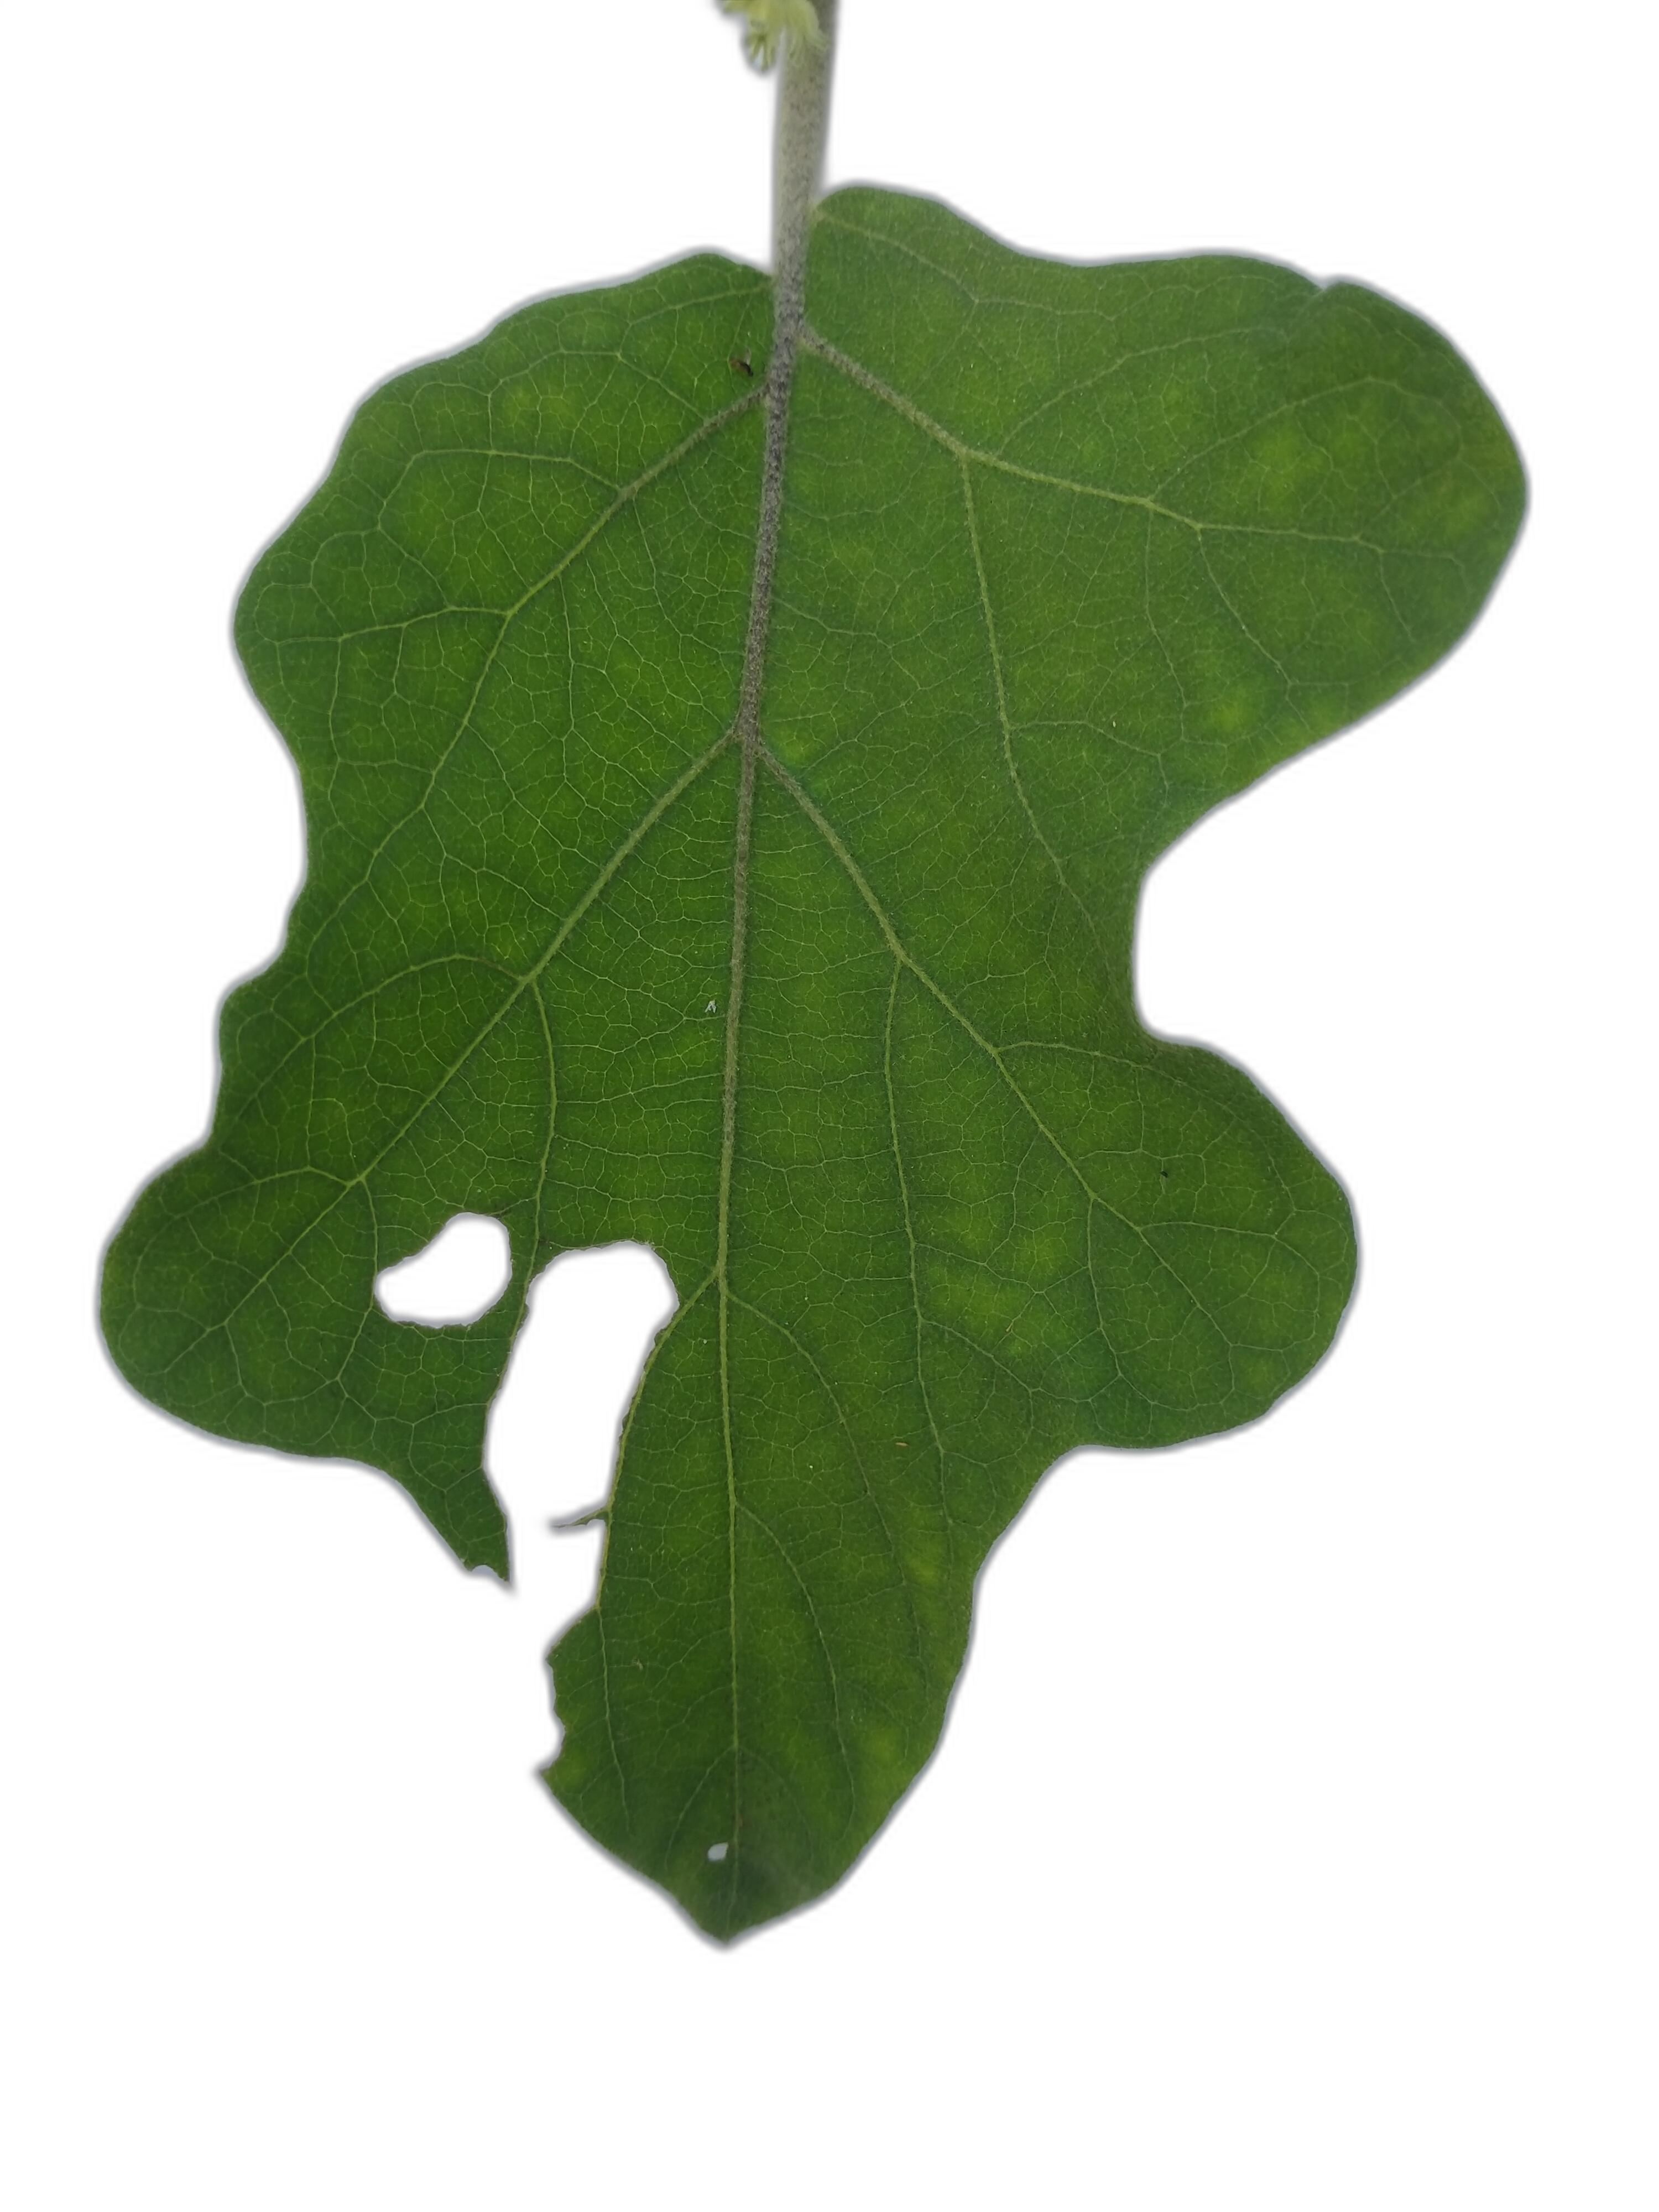
Label: Insect Pest Disease